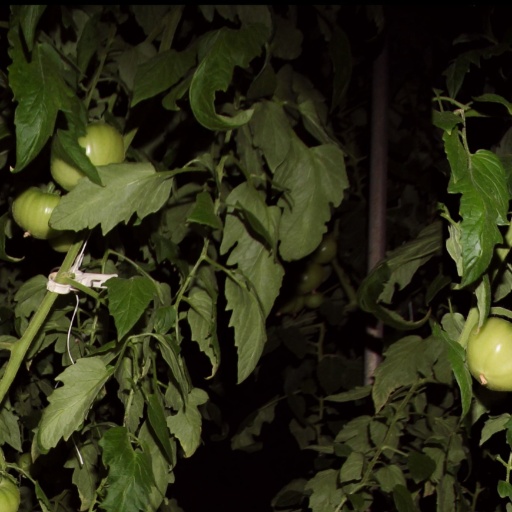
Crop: tomato